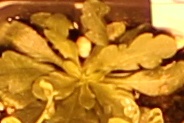
Label: Horseweed